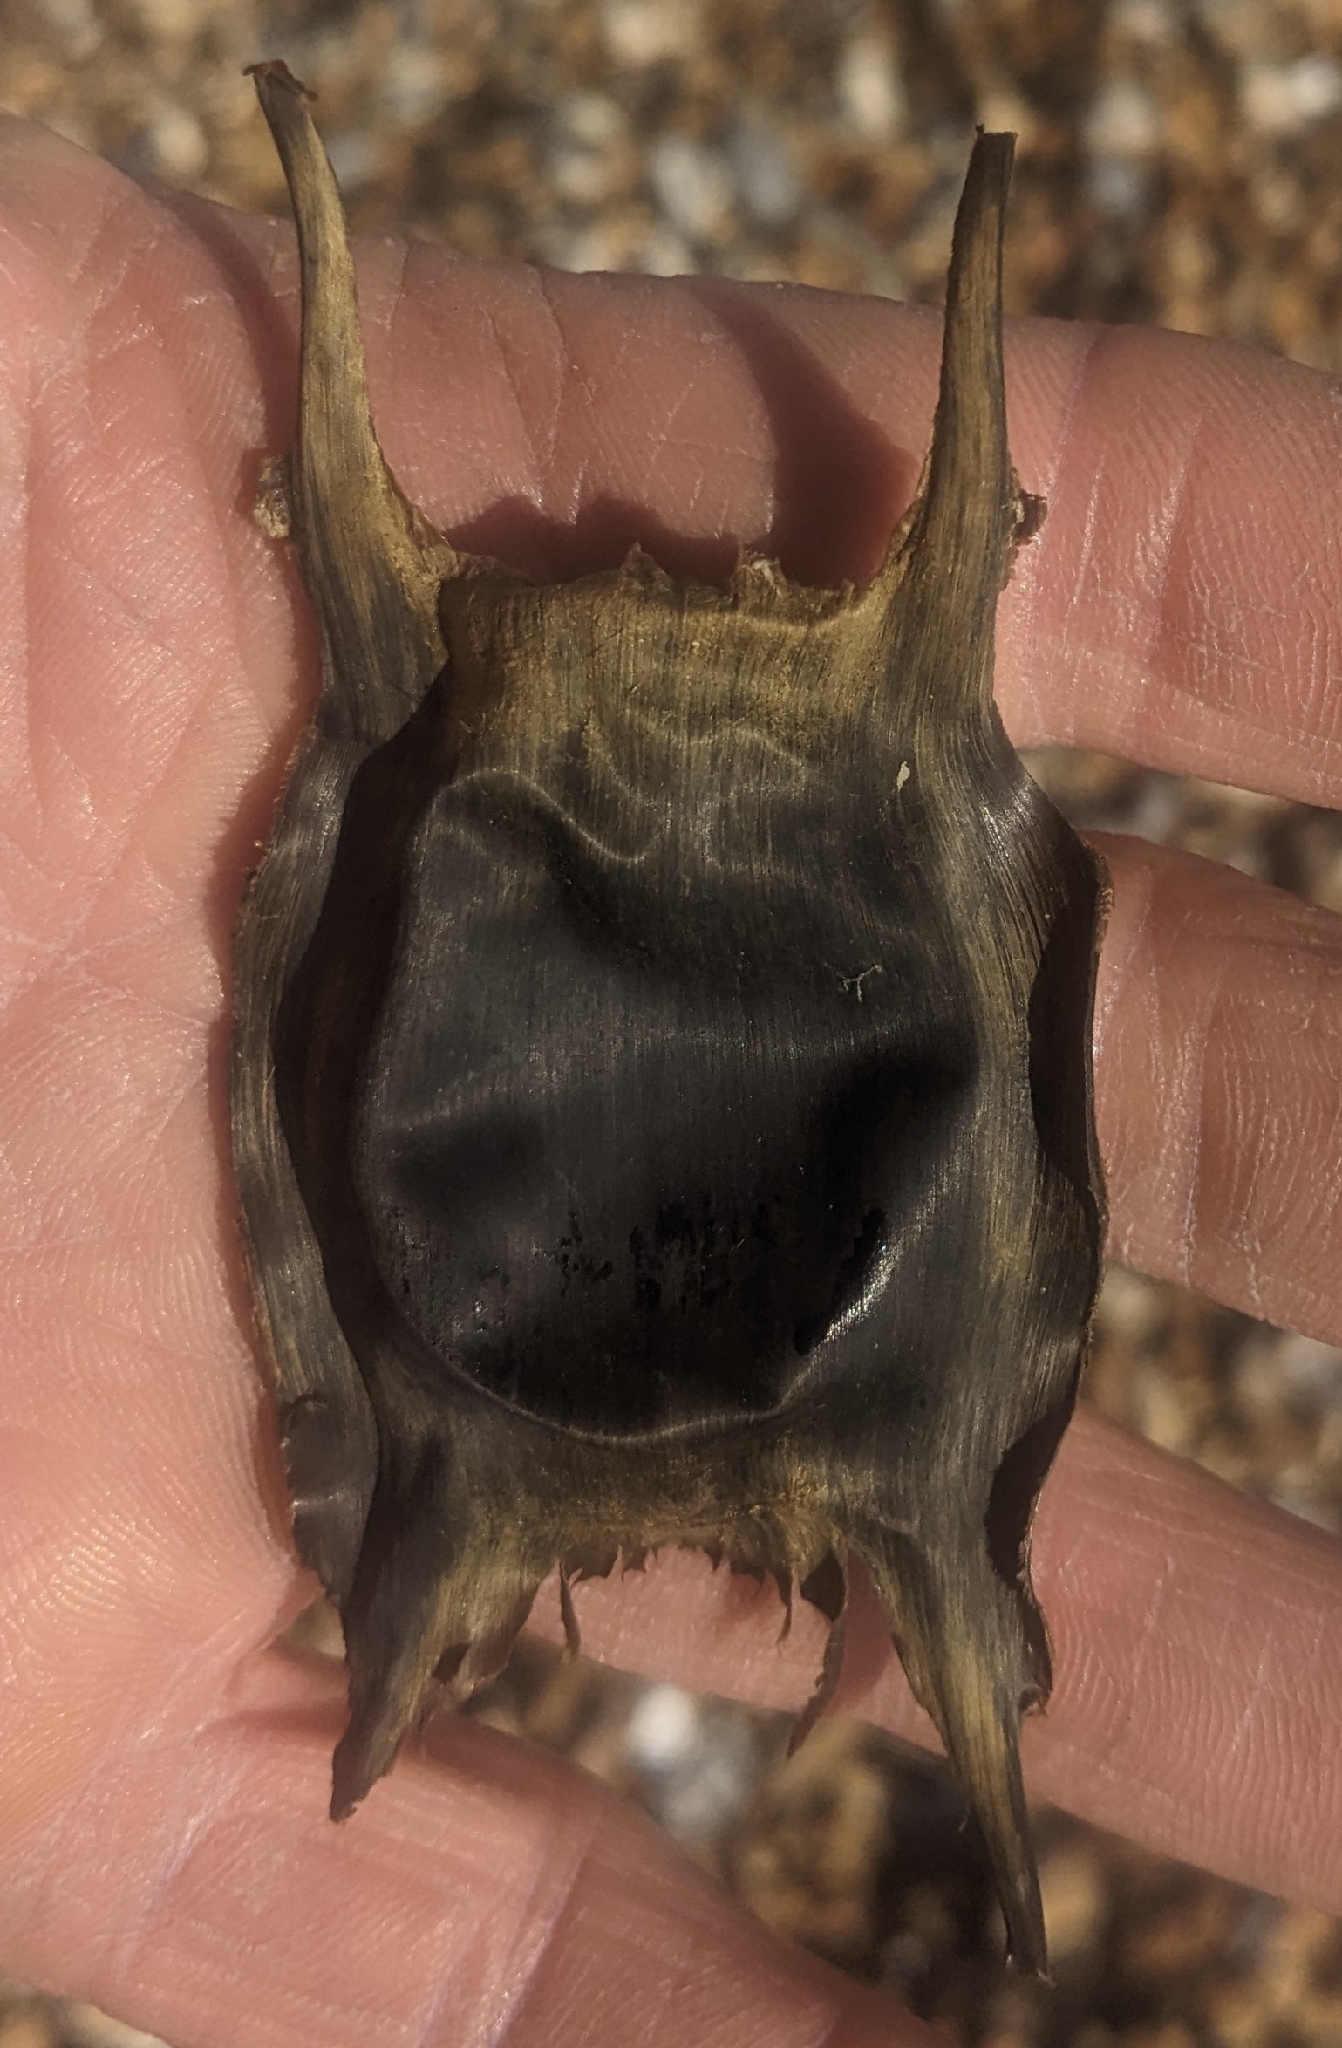
fish (species not among the labelled classes)